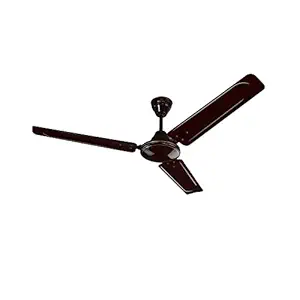
Bajaj Frore 1200 mm Ceiling Fan (Brown)
Category: Home&Kitchen
Price: 1399 (list price: 2660)
Rating: 4.1 (9,349 ratings)
About this product: Sweep : 1200mm, Power : 56W, Air Delivery : 205CMM;Double Ball Bearing : Increases load bearing capacity and durability|Quick-start High Torque Motor : Provides instant comfort by achieving high performance quickly;Ribbed Blades : Improves Blades Stability|Warranty : 2 years on product;Warranty: 2 years|Power: 56 watts;Includes: 1 Ceiling Fan|Mounting Type: Downrod Mount; Material Type: Acrylonitrile Butadiene Styrene; Controller Type: Button Control